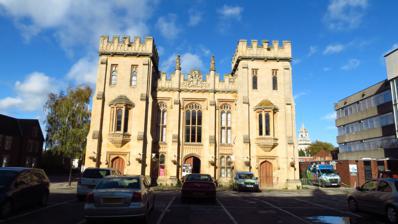
Building: Boston Sessions House
Country: United Kingdom
Year built: 1842
Municipal building in Boston, England Boston Sessions House Boston Sessions House Location Church Close, Boston Coordinates 52°58′45″N 0°01′29″W / 52.9793°N 0.0248°W / 52.9793; -0.0248 Built 1842 Architect Charles Kirk Architectural style(s) Gothic revival style Listed Building – Grade II* Official name Boston Sessions House Designated 14 February 1975 Reference no. 1388845 Shown in Lincolnshire Boston Sessions House is a judicial structure in Church Close, Boston, Lincolnshire , England. The structure, which used to be the main courthouse for the north of Parts of Holland , is a Grade II* listed building. History The first venue for the quarter sessions in Boston was the Guildhall which had been used for that purpose since 1660. However, in the 1830s, the justices complained that the guildhall was too small for them and it was agreed to commission a new sessions house. The site they selected, just to the north of St Botolph's Church , had been occupied by an Augustine priory. The new building was the designed by Charles Kirk from Sleaford , built in ashlar stone at a cost of £10,000 and was officially opened on 17 October 1843. The design involved a symmetrical main frontage of five bays facing Church Close. The central section of three bays featured an arched doorway flanked by two bi-partite mullioned and transomed windows, all with traceried panels above; on the first floor there was a large tri-partite mullioned and transomed window flanked by two bi-partite mullioned and transomed windows. The bays were separated by buttresses surmounted by statues of lions and, at roof level, there was a crenellated parapet which was decorated by a panel bearing the Royal coat of arms . The end bays, which were projected forward, took the form of three-stage towers with doorways in the first stage, oriel windows in the second stage and pairs of narrow windows in the third stage; the towers were also surmounted by crenellated parapets. Internally, the principal rooms were the prison cells on the ground floor, a magistrates' retiring room on the first floor and a strong room on the second floor: the main courtroom was at the back of the building. The building continued to be used as a facility for dispensing justice but, following the implementation of the Local Government Act 1888 , which established county councils in every county, it also became the meeting place of Holland County Council . After the county council moved to a dedicated building known as County Hall , which was erected on the same site just to southeast of the sessions house in 1927, the sessions house was used solely for judicial purposes. The building fell vacant after the magistrates moved to a new courthouse in Norfolk Street in 2003. In 2016, developers, Paul and Amy Wilkinson took possession of the whole site (including the sessions hall, county hall and county hall annex) with a view to converting the buildings for alternative use. Works to convert the prison cells in the sessions house into a gym were initiated in February 2020. The sessions house featured in the ITV drama series, Wild Bill , in 2019. See also Grade II* listed buildings in Boston (borough) Spalding Sessions House (built to a very similar design) References